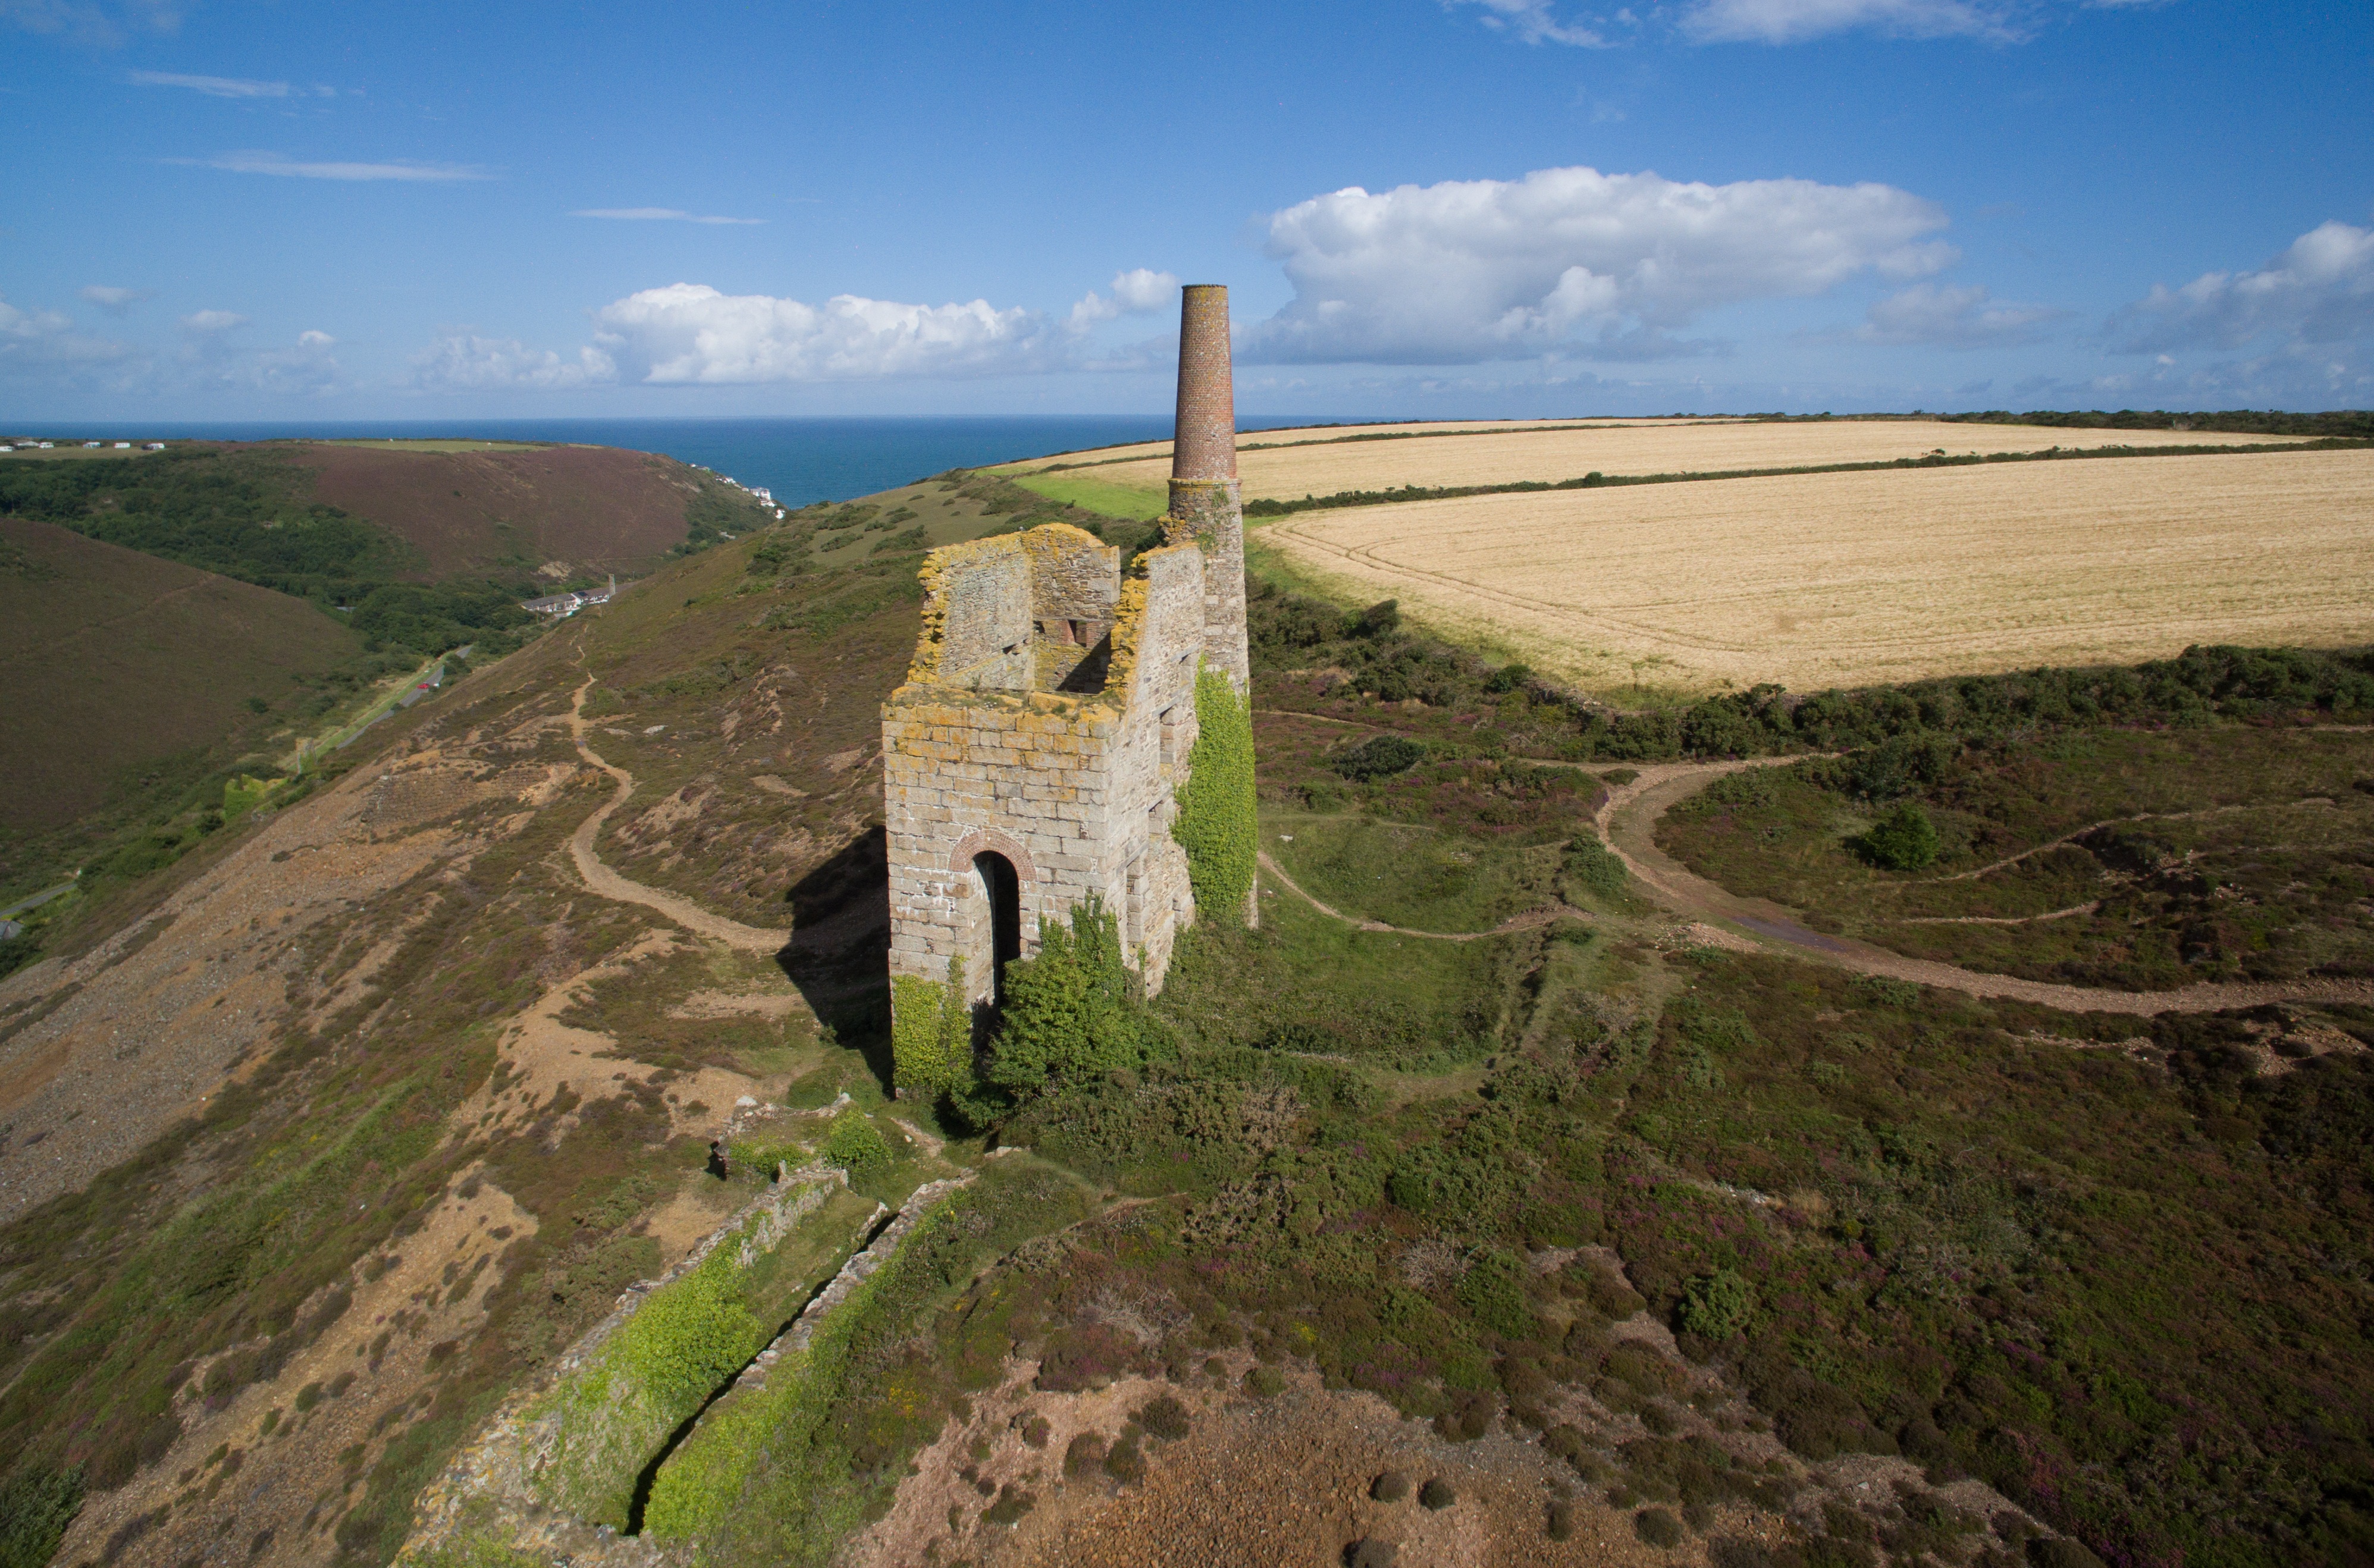
landscape, sea, coast, hill, cliff, tower, reservoir, fortification, terrain, waterway, geology, ruins, plateau, historical, cornwall, cape, rural area, cornish, aerial photography, engine house